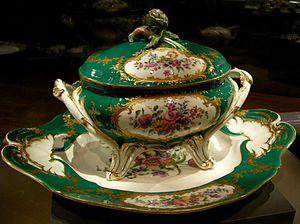
Jacques-François Micaud (Fançais 1732/35-1811): soupière et plat de service, porcelaine de Sèvres, Galerie nationale de Victoria, Australie
La porcelaine est une céramique fine et translucide qui, si elle est produite à partir du kaolin par cuisson à plus de 1 200 °C, prend le nom plus précis de porcelaine dure. Elle est majoritairement utilisée dans les arts de la table.
Sèvres - Manufacture et Musée nationaux réunit la Manufacture de porcelaine de Sèvres en activité depuis le XVIIIᵉ siècle et le musée national de Céramique créé au siècle suivant. Située à Sèvres dans les Hauts-de-Seine, l'institution fait partie de la Cité de la céramique - Sèvres et Limoges, établissement public administratif sous tutelle du ministère de la Culture.